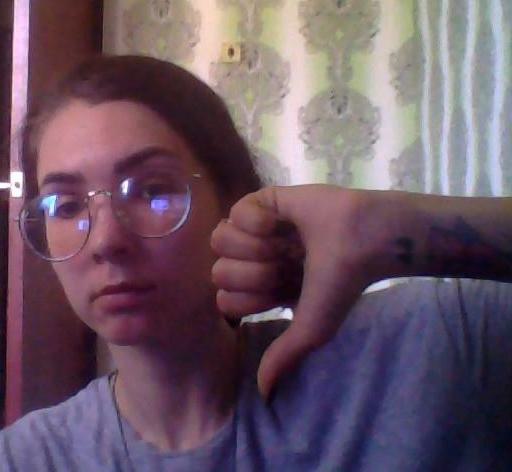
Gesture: dislike